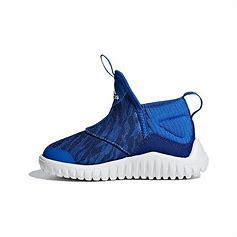
Brand: adidas
Model: Rapidazen I